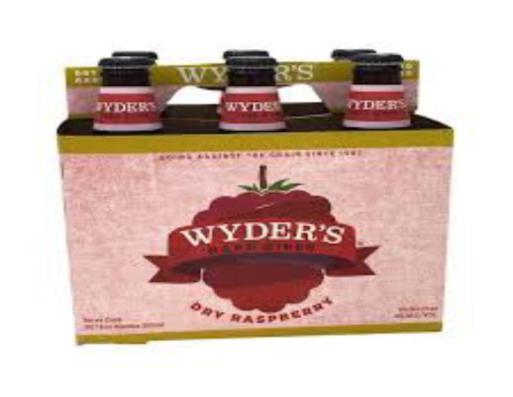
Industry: Food